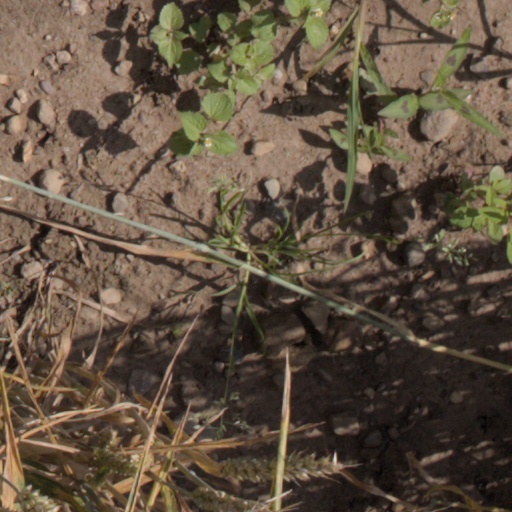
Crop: wheat